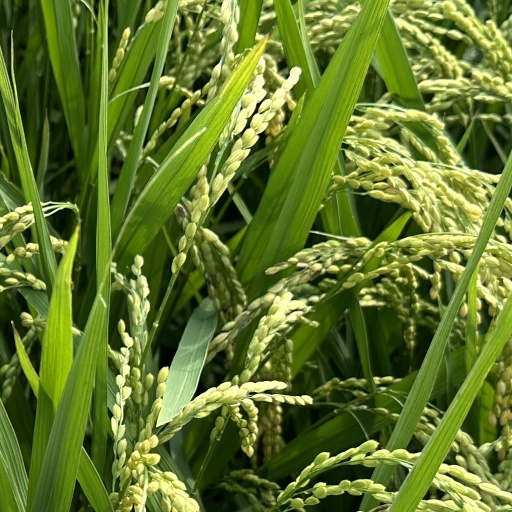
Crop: rice